Maker (character)

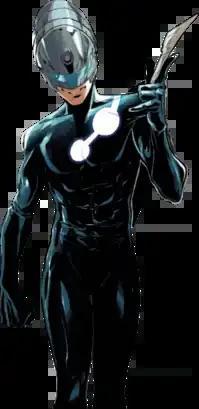
The Maker as seen on a panel of "Ultimate Comics Ultimates" #8 (March 2012). Art by Esad Ribić.

The Maker (previously Mister Fantastic, also known as Ultimate Reed Richards) is a supervillain appearing in American comic books published by Marvel Comics. The character was created by writers Brian Michael Bendis and Mark Millar and artist Adam Kubert, while his "Maker" identity was created by Jonathan Hickman.